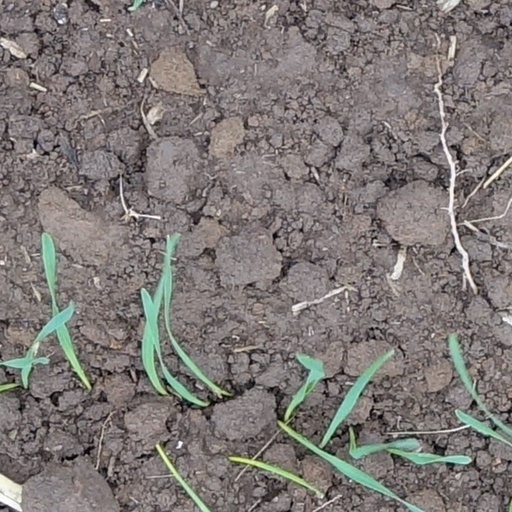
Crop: wheat